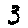
Label: 3